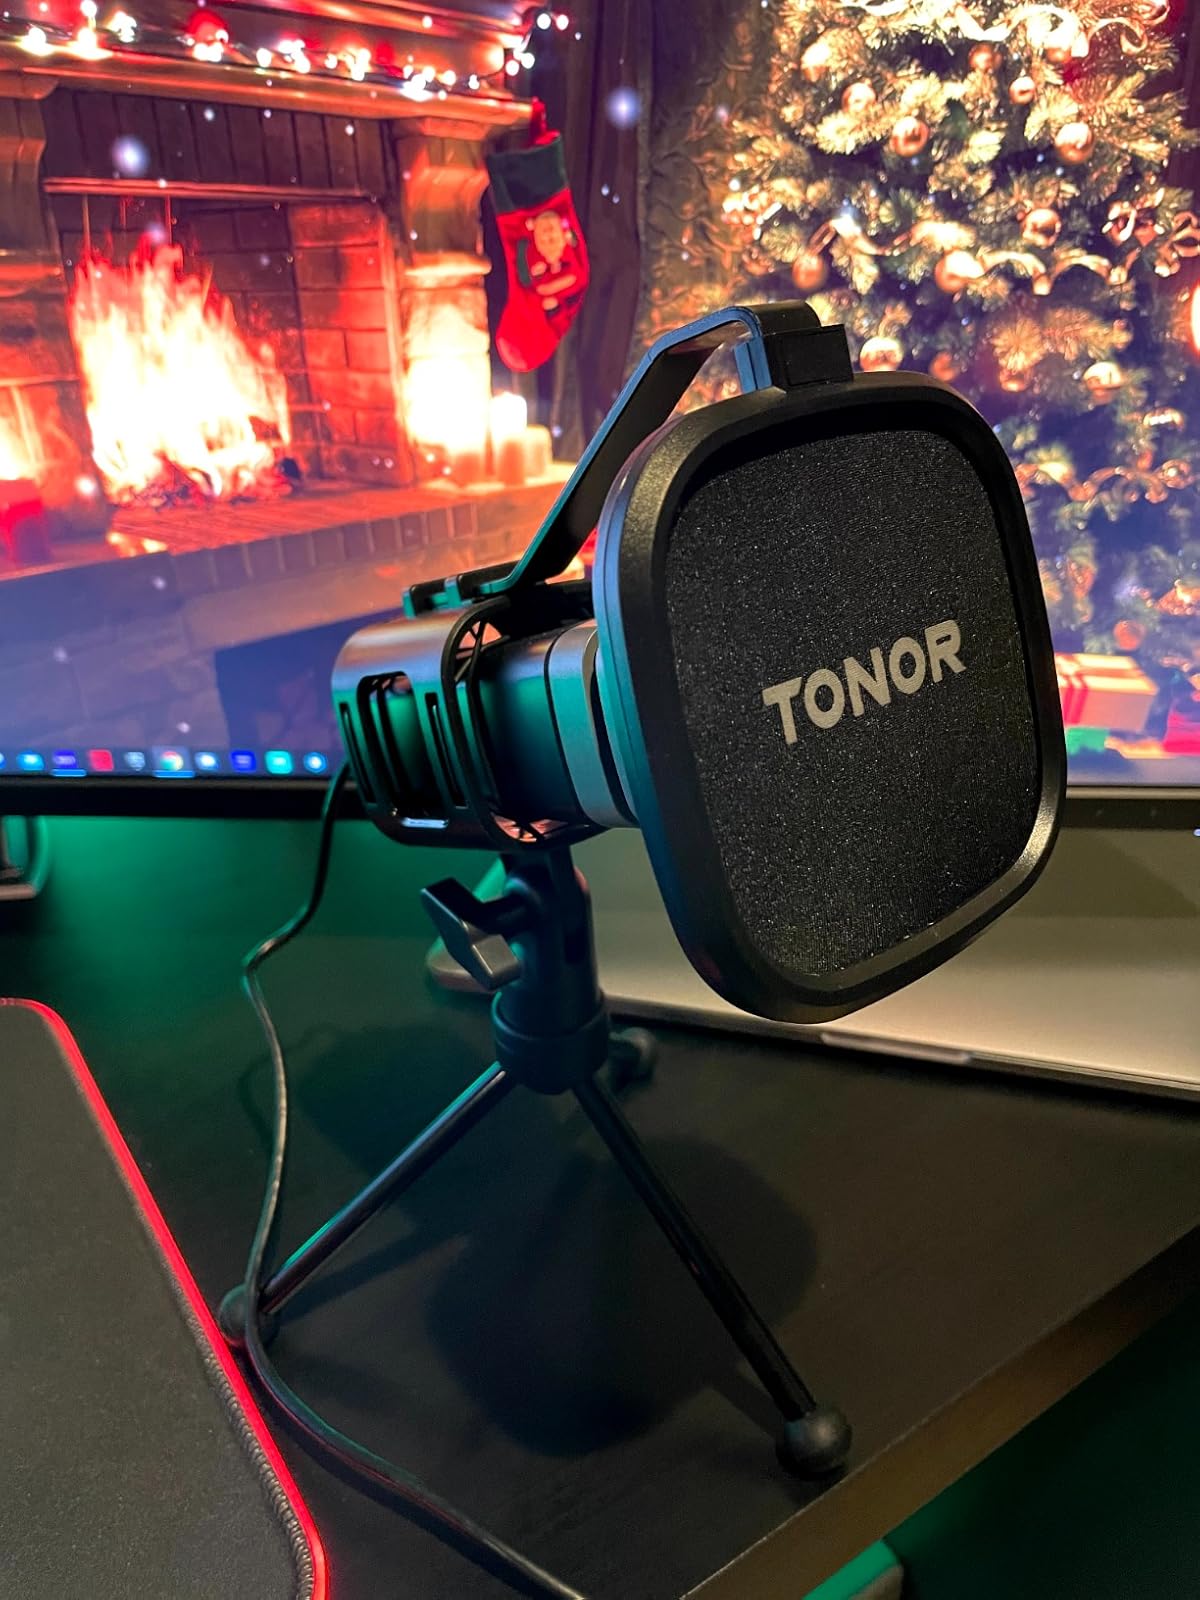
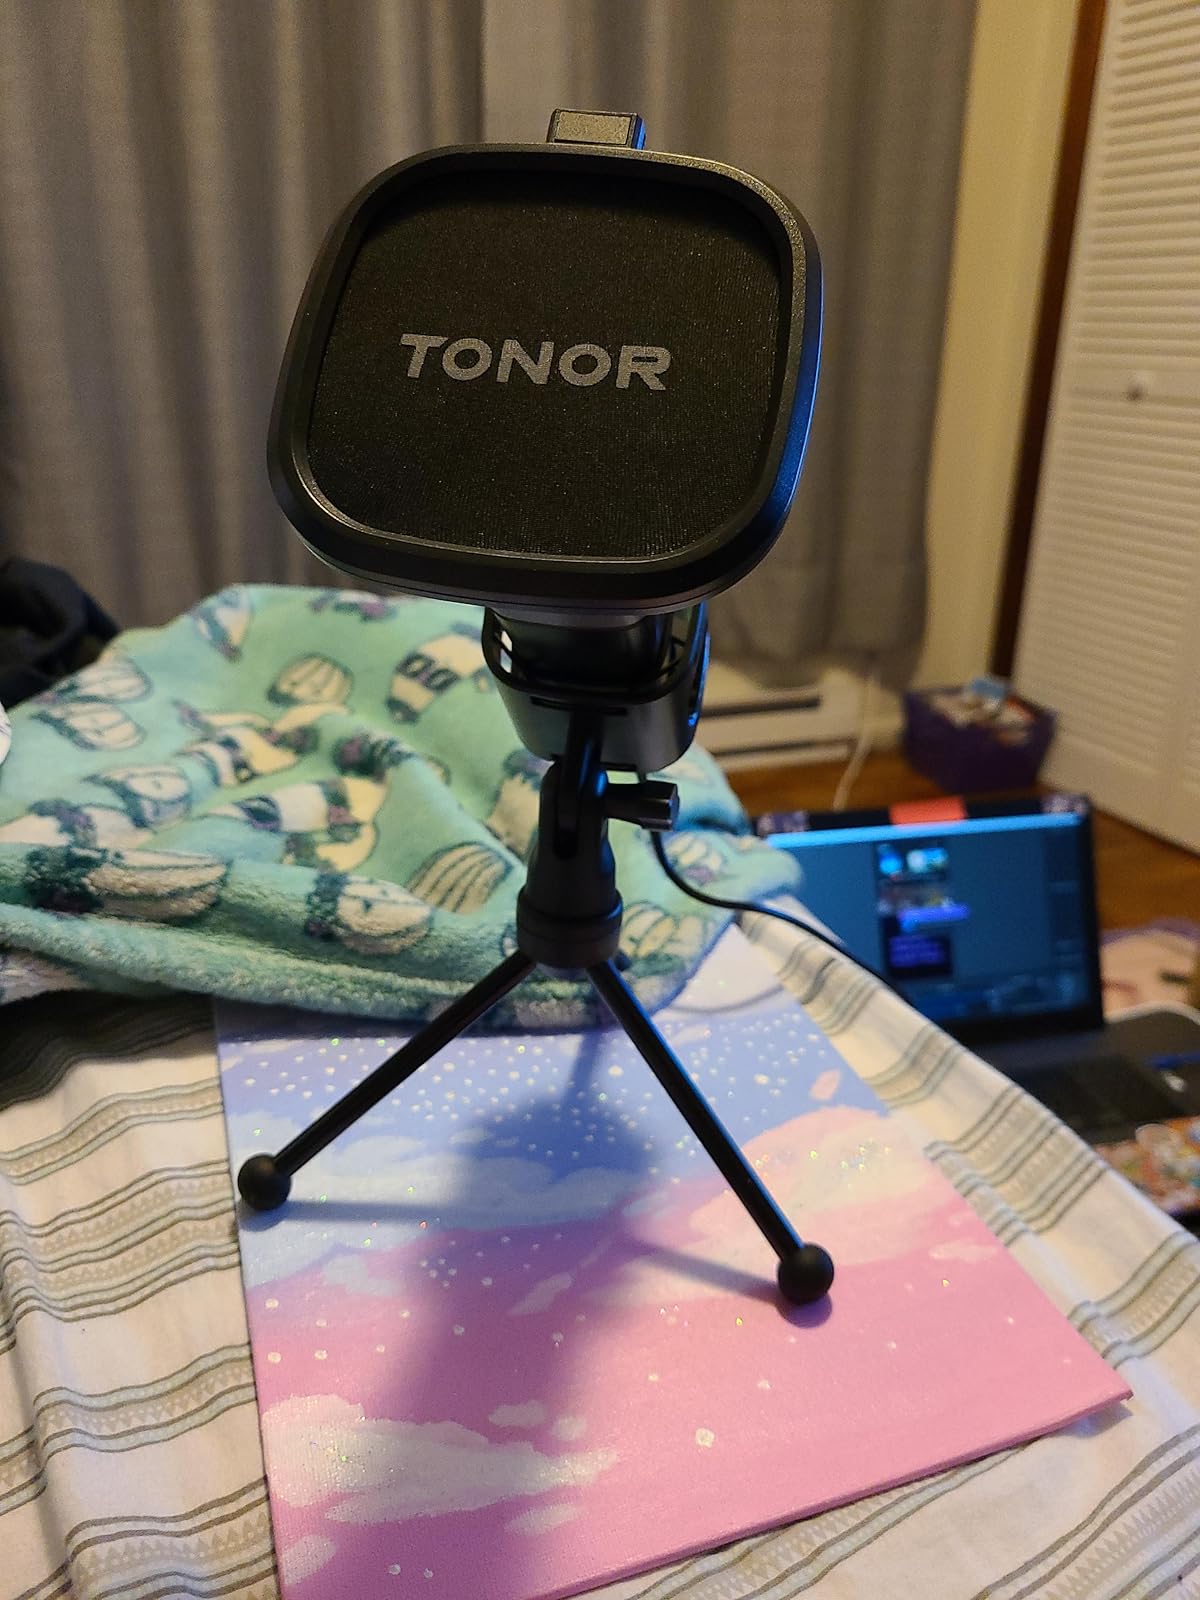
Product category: microphone
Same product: yes